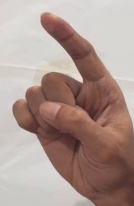
ASL sign: Z